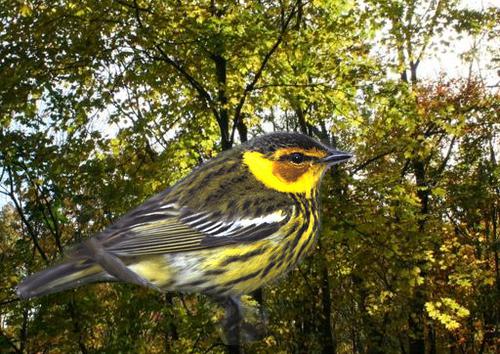
Bird species: Cape_May_Warbler
Bird type: landbird
Background: land